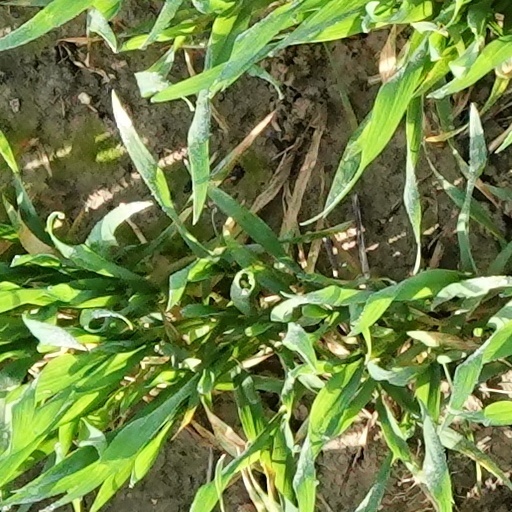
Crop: wheat